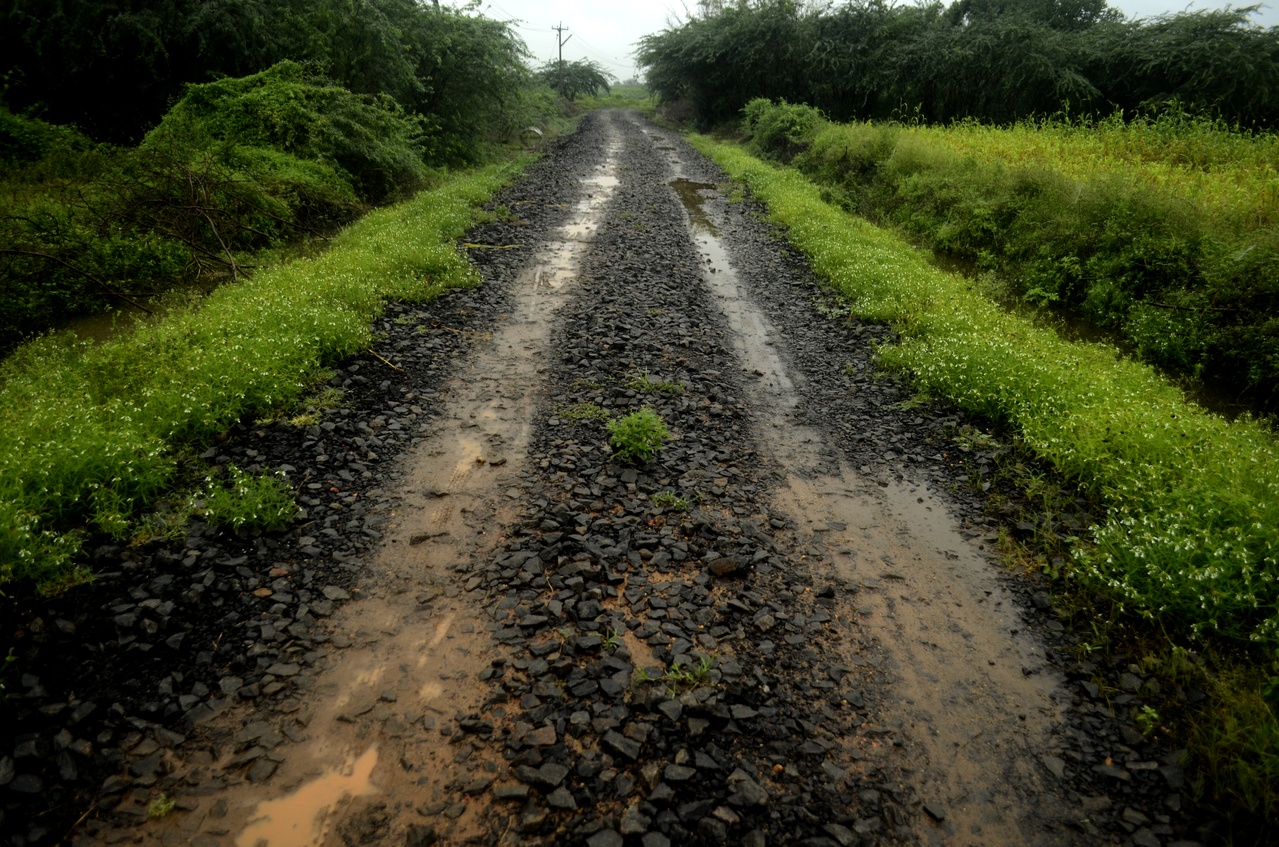
Leucas sp_Sathanur, Perambalur